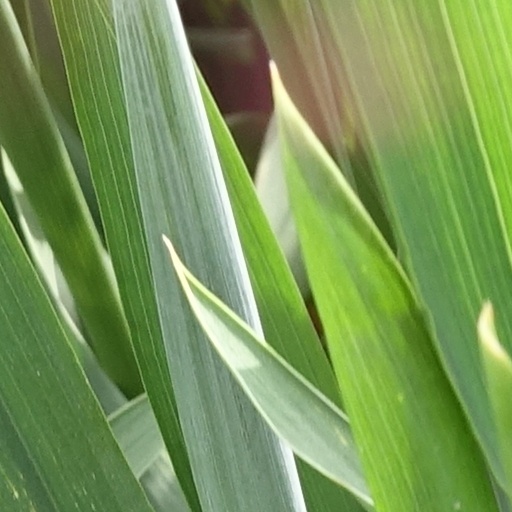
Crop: wheat